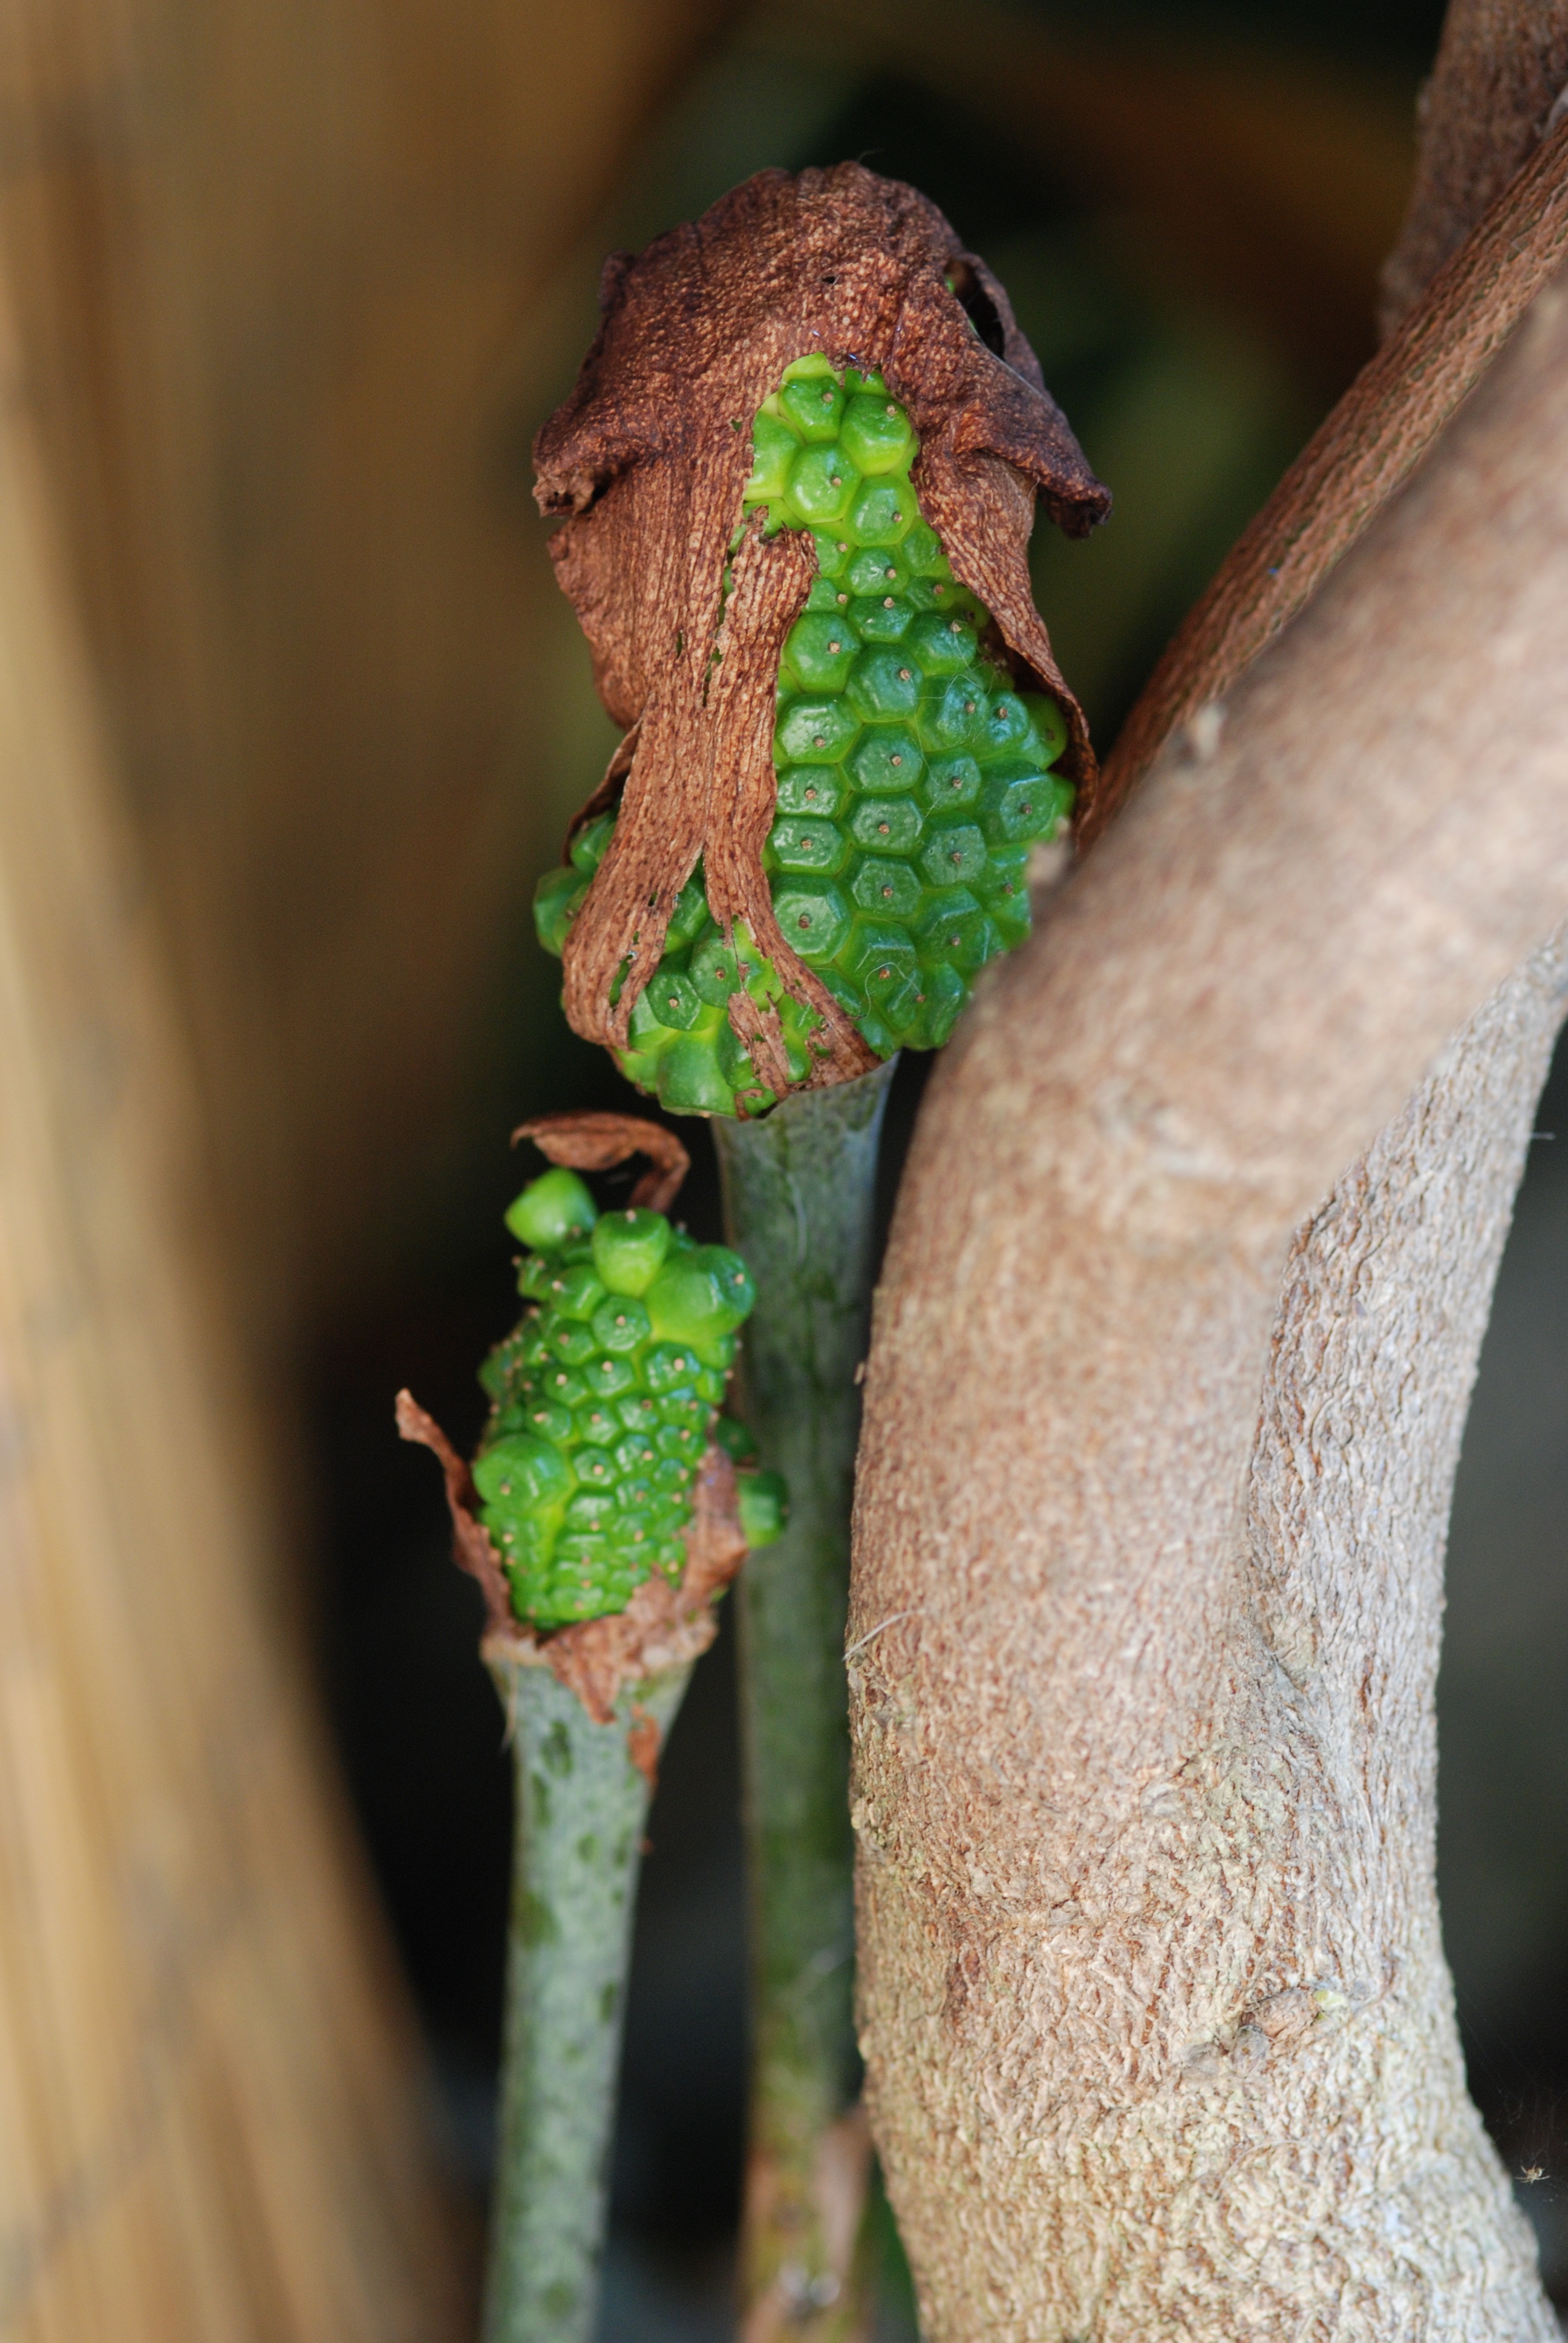
grass, branch, leaf, wildlife, green, natural, set, reptile, japan, fauna, lizard, gecko, dense, close up, chameleon, vertebrate, real, iguania, macro photography, agamidae, in the early summer, dactyloidae, scaled reptile, urashima grass, arisaema thunbergii subsp urashima